Carrier language

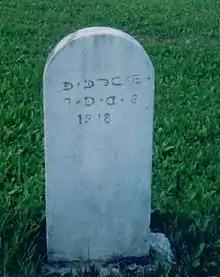
A grave inscribed in Carrier Syllabics

Carrier was formerly written in a writing system inspired by the Cree Syllabics known variously as the Carrier syllabics or Déné Syllabics. This writing system was widely used for several decades from its inception in 1885 but began to fade in the 1930s. Today few in the community use or read it.